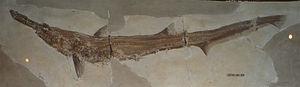
Scapanorhynchus est un genre éteint de poissons cartilagineux de la famille des Mitsukurinidae ayant vécu durant le Crétacé.